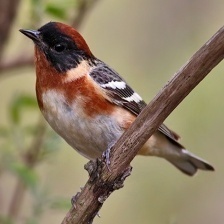
Species: BAY-BREASTED WARBLER
Scientific name: SETOPHAGA CASTANEA